Freddie Records

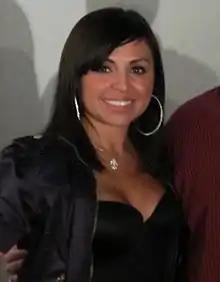
Elida Reyna signed with Freddie Records in the 2000s.

In December 1999, Martinez was indicted by a federal grand jury for allegedly failing to report the label's sales revenues. On January 4, 2000, federal judge Hayden Wilson Head Jr., postponed the trial of Martinez Sr, Martinez Jr, and Lee on tax fraud charges to June 12, after the defense attorney requested one with no objections. All pleaded not guilty to the charges of conspiring to defraud the Internal Revenue Service (IRS) of $99,637 of unpaid income tax from June 1991 to February 1995. The indictment also alleges that the three understated their sales receipts and revenues of $389,446. However, the charges were later dismissed in June of the following year after prosecutors reviewed the evidence against them. Martinez recognized the potential of the internet as a tool for promoting new artists and included audio and video archives, music news, and message boards on the label's website.